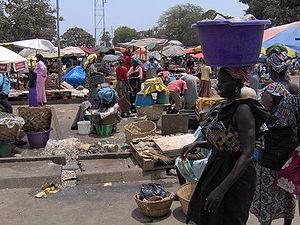
Une bassine est un récipient ouvert et plus large que haut, pouvant comporter des poignées. Elles sont généralement en tôle galvanisée ou en matière plastique.